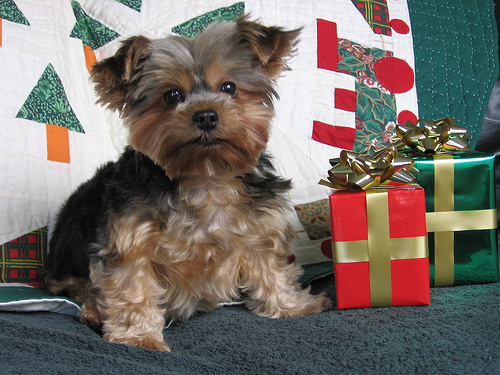
Animal: dog
Breed: yorkshire_terrier